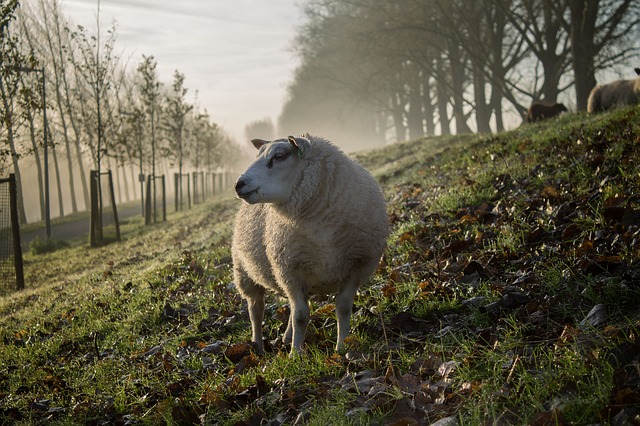
Label: sheep